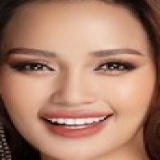
hoa hậu Ngọc Châu